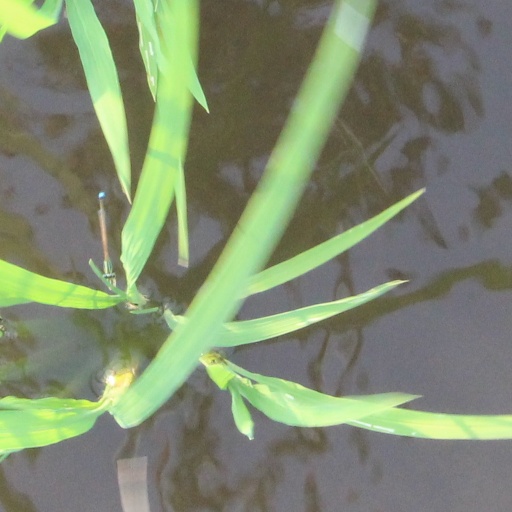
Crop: rice